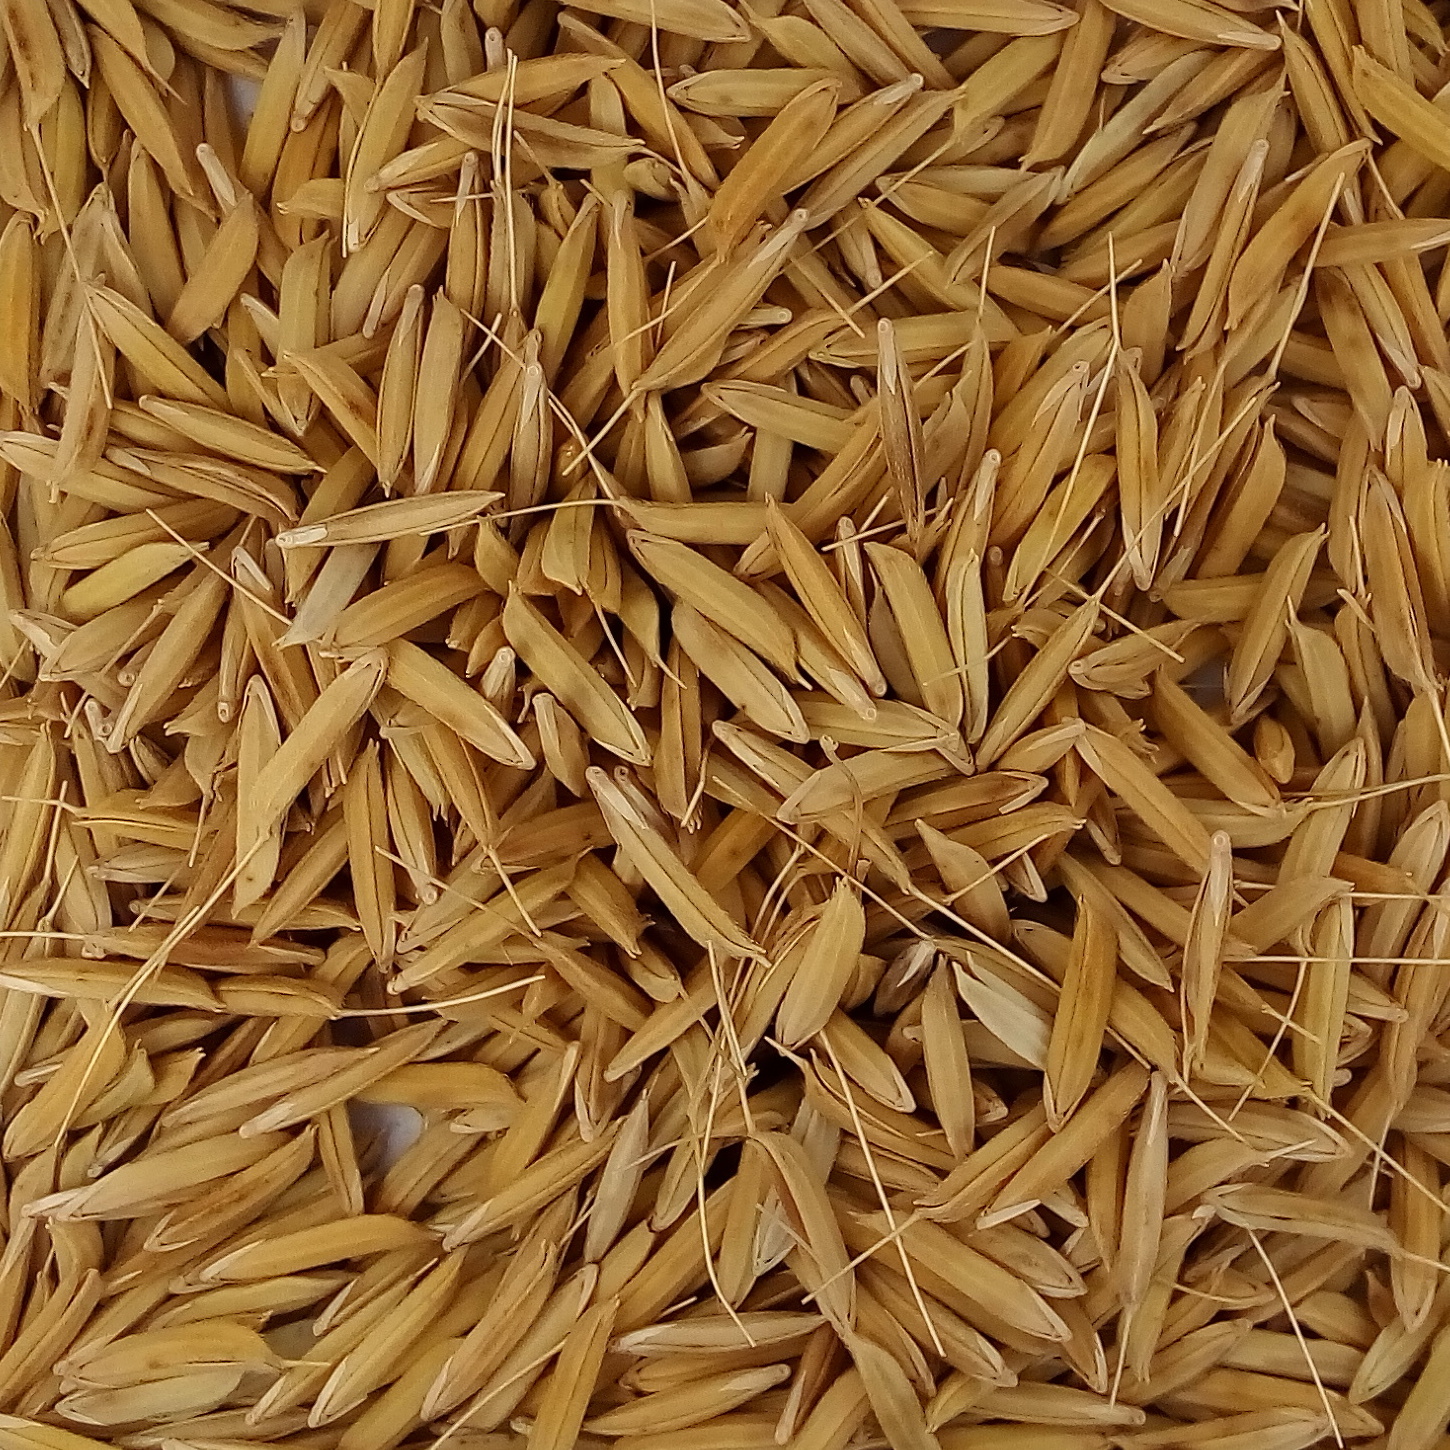
Rice seed variety: 1728